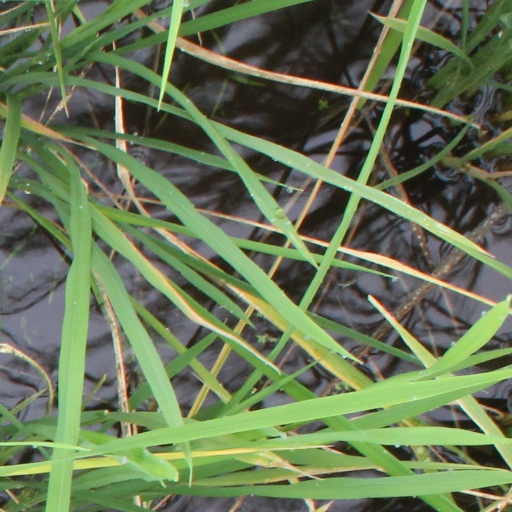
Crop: rice